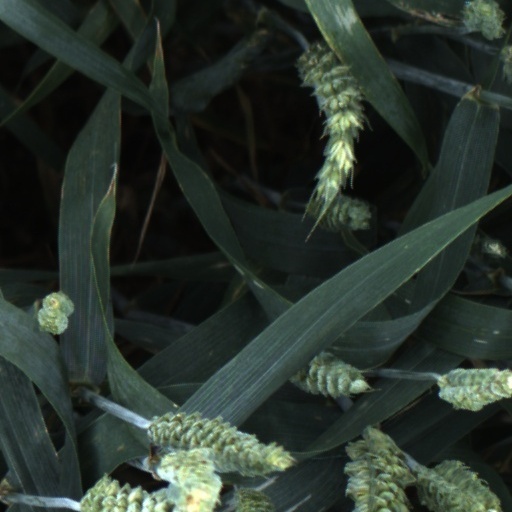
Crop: wheat